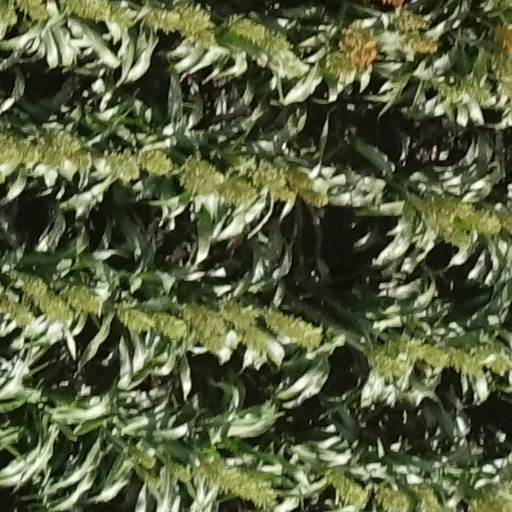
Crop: sorghum